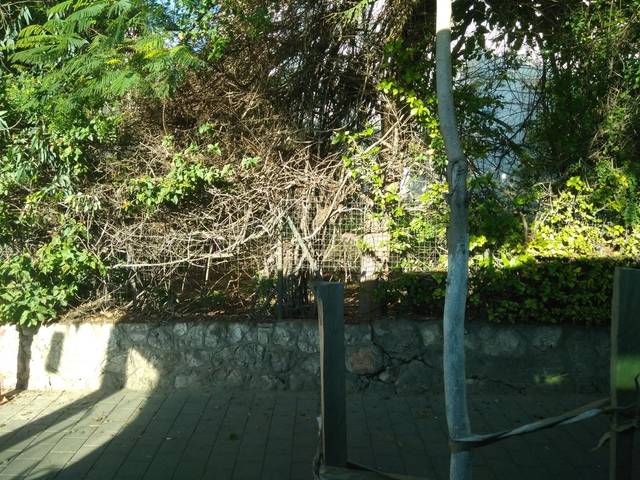
Region: Israel
Coordinates: 32.085, 34.795